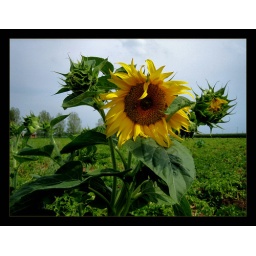
July 2008. Lonely sunflower plant in a potato field